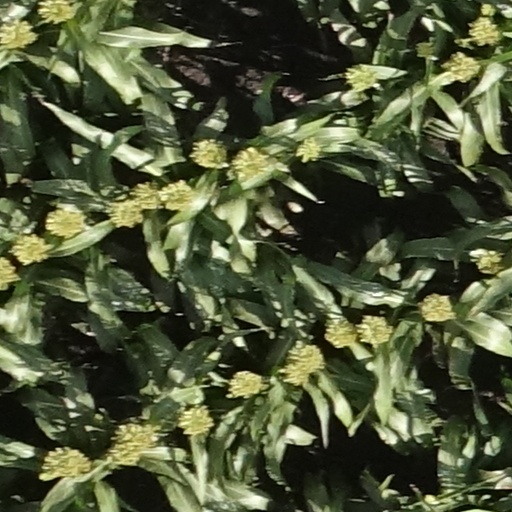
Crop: sorghum